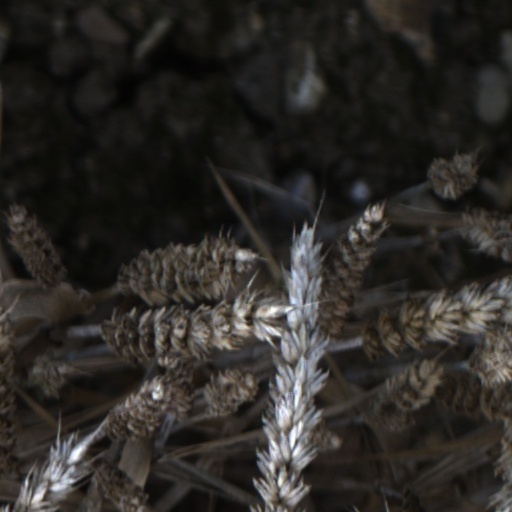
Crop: wheat